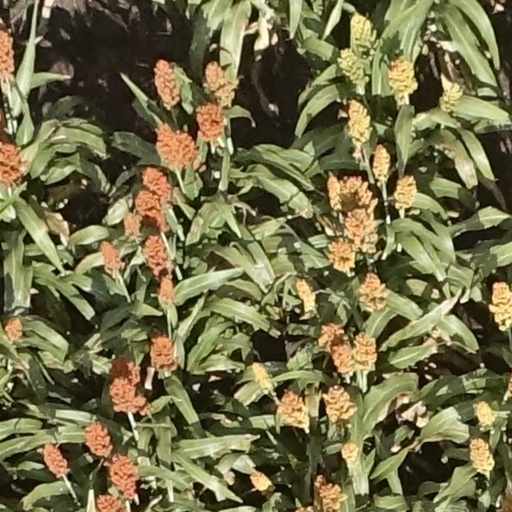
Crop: sorghum